Headcases

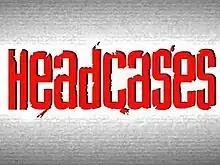
"Headcases" intertitle

Headcases is a British satirical animation show based on current affairs. It employed the same satirical style as "Spitting Image", "2DTV" and "Bo' Selecta!", but using 3D animation created by UK Visual Effects and animation house Red Vision.